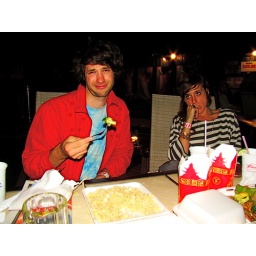
beach house in dallas